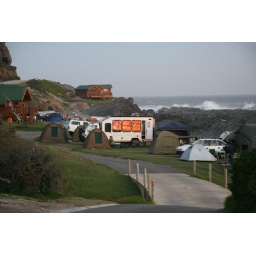
Sunset reflected in the windows of the bus